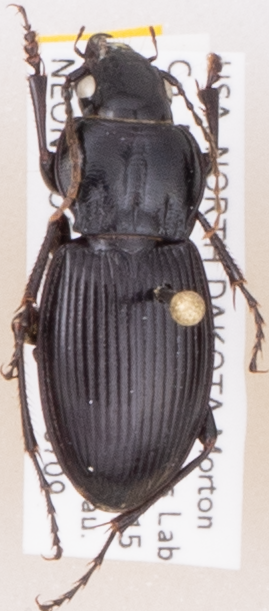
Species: Cyclotrachelus torvus
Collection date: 2019-07-09
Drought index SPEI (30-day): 0.17
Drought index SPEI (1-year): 1.28
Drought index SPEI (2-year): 1.13